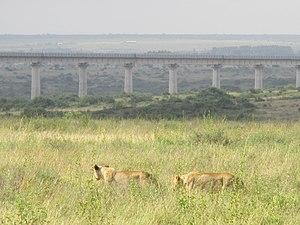
Au premier plan deux lionnes en train de chasser. Sur le second plan, les rails du Madarak express, un train qui relie Nairobi à Mombassa. Malheureusement, ce train passe en plein milieu de la réserve naturelle This is an image with the theme ""Africa on the Move or Transport"" from: Kenya"
La ligne de chemin de fer à voie normale de Mombasa à Nairobi, connue localement sous le nom de SGR, est une ligne de chemin de fer à voie normale au Kenya qui relie la grande ville portuaire de Mombasa, sur l'océan Indien, à Nairobi, la capitale et plus grande ville du pays. Cette ligne est tracée parallèlement à l'ancienne ligne à voie étroite du Chemin de fer de l'Ouganda, achevée en 1901 sous la domination coloniale britannique. Le plan directeur des chemins de fer d'Afrique de l'Est prévoit que la ligne de Mombasa à Nairobi sera reliée à d'autres lignes à voie normale en cours de construction dans la Communauté d'Afrique de l'Est.